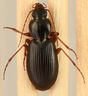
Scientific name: Synuchus impunctatus
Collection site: Bartlett Experimental Forest NEON (BART), plot BART_081